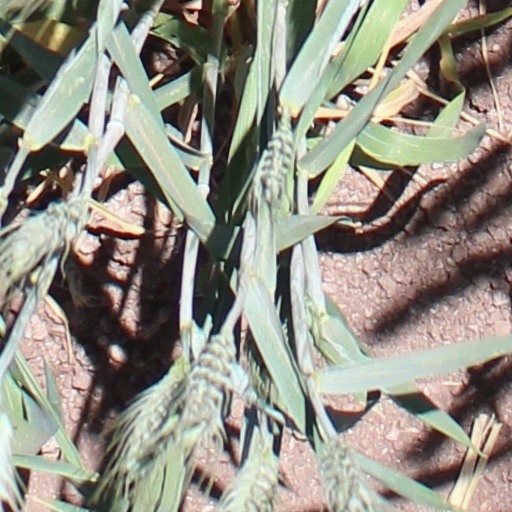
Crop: wheat